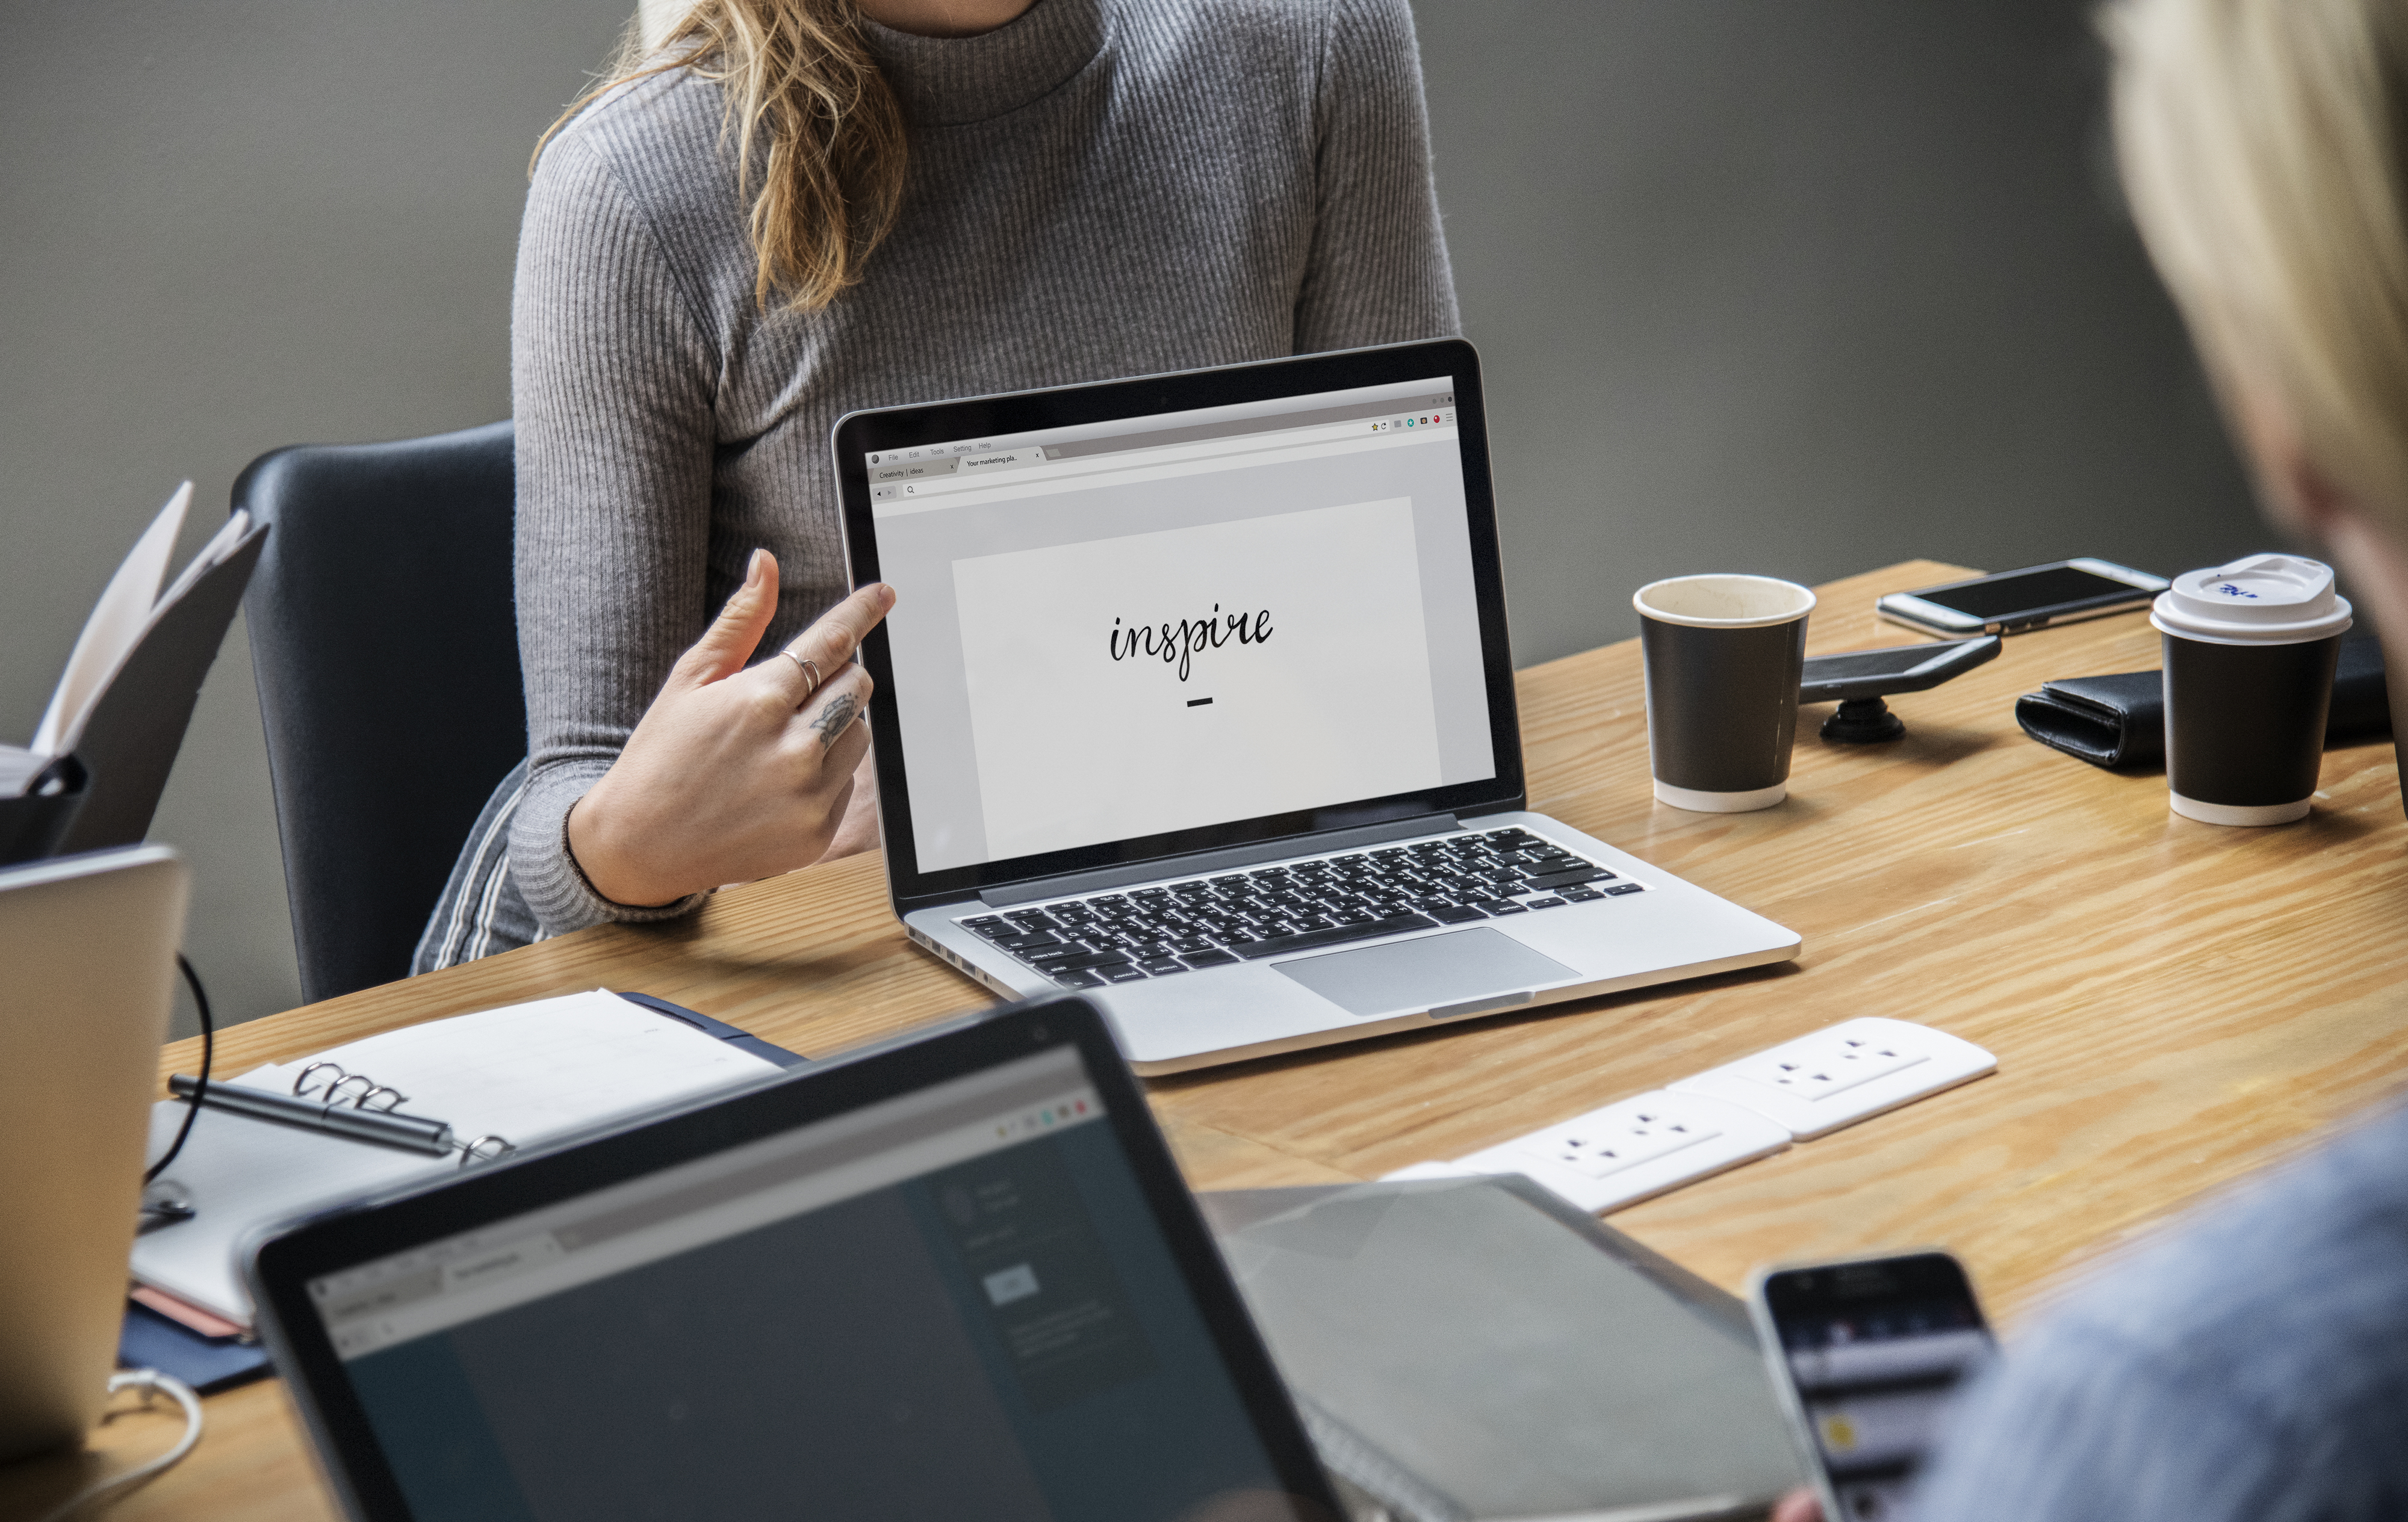
blond, business, businesswomen, coffee, colleagues, company, computer, conference, connection, cooperation, copy space, coworker, creativity, design space, device, digital, document, documentation, files, ideas, inspire, laptop, man, meeting, modern, motivation, network, occupation, office, optimistic, organizer, partnership, phone, planning, pointing, positive, professional, screen, sensual, sexy, startup, strategy, table, technology, women, work place, workers, working, workstation, electronic device, communication, netbook, product, personal computer